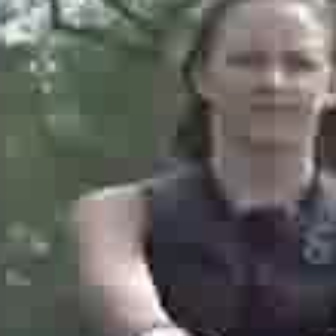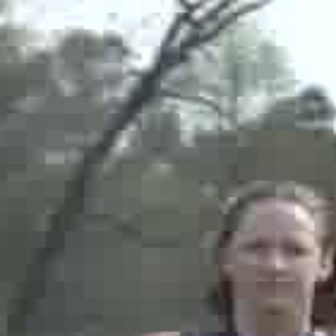
  Please identify the target specified by the bounding box [207,29,317,138] in the first image and locate it in the second image. Return the coordinates in [x_min,y_min,x_max,y_max] format.
Answer: [227,225,311,309]